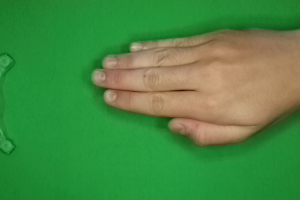
Label: paper